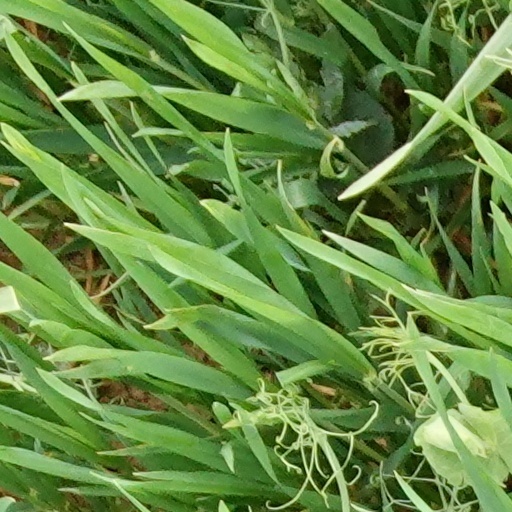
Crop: wheat